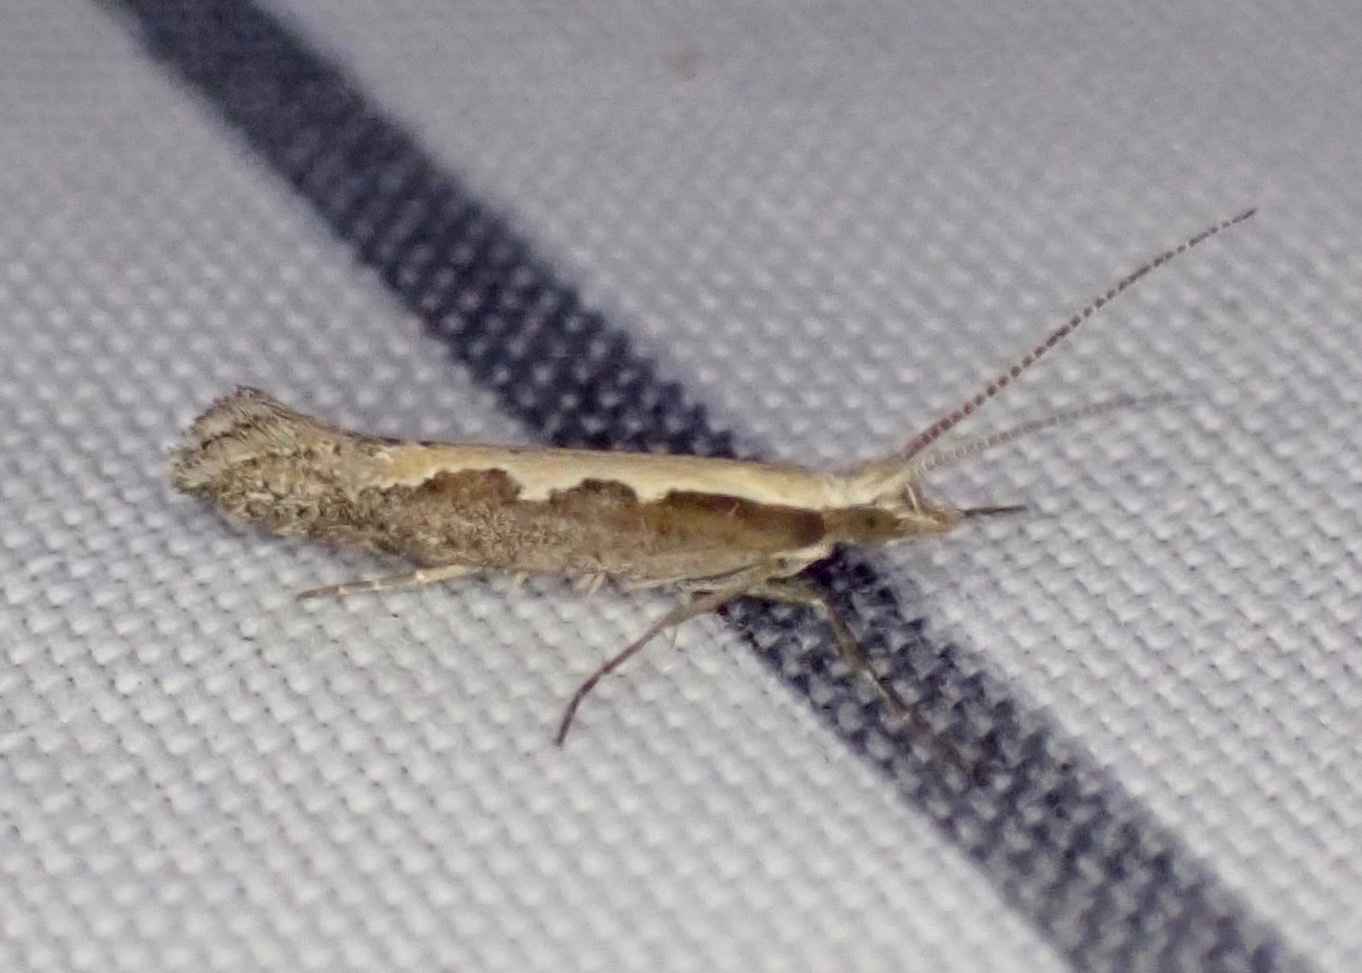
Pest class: diamondback_moth